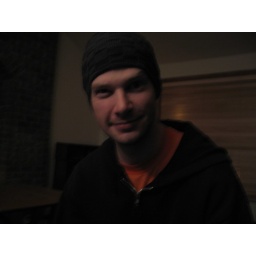
mark in the orange shirt